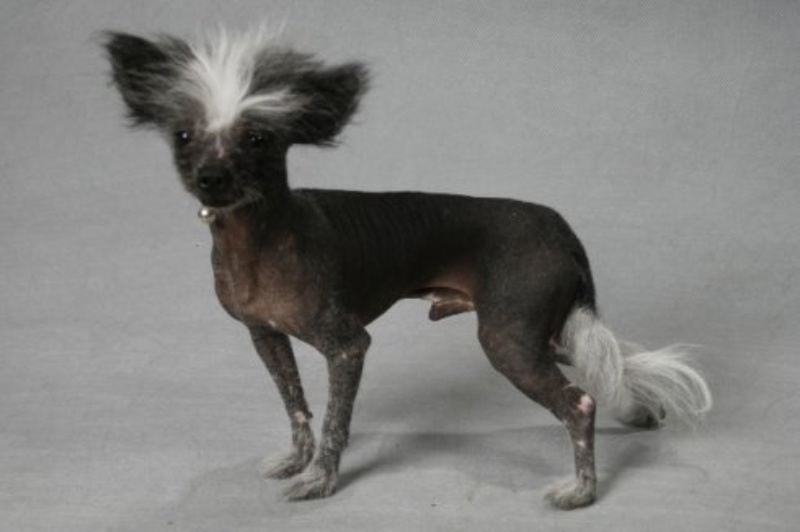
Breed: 234-n000093-Chinese_Crested_Dog